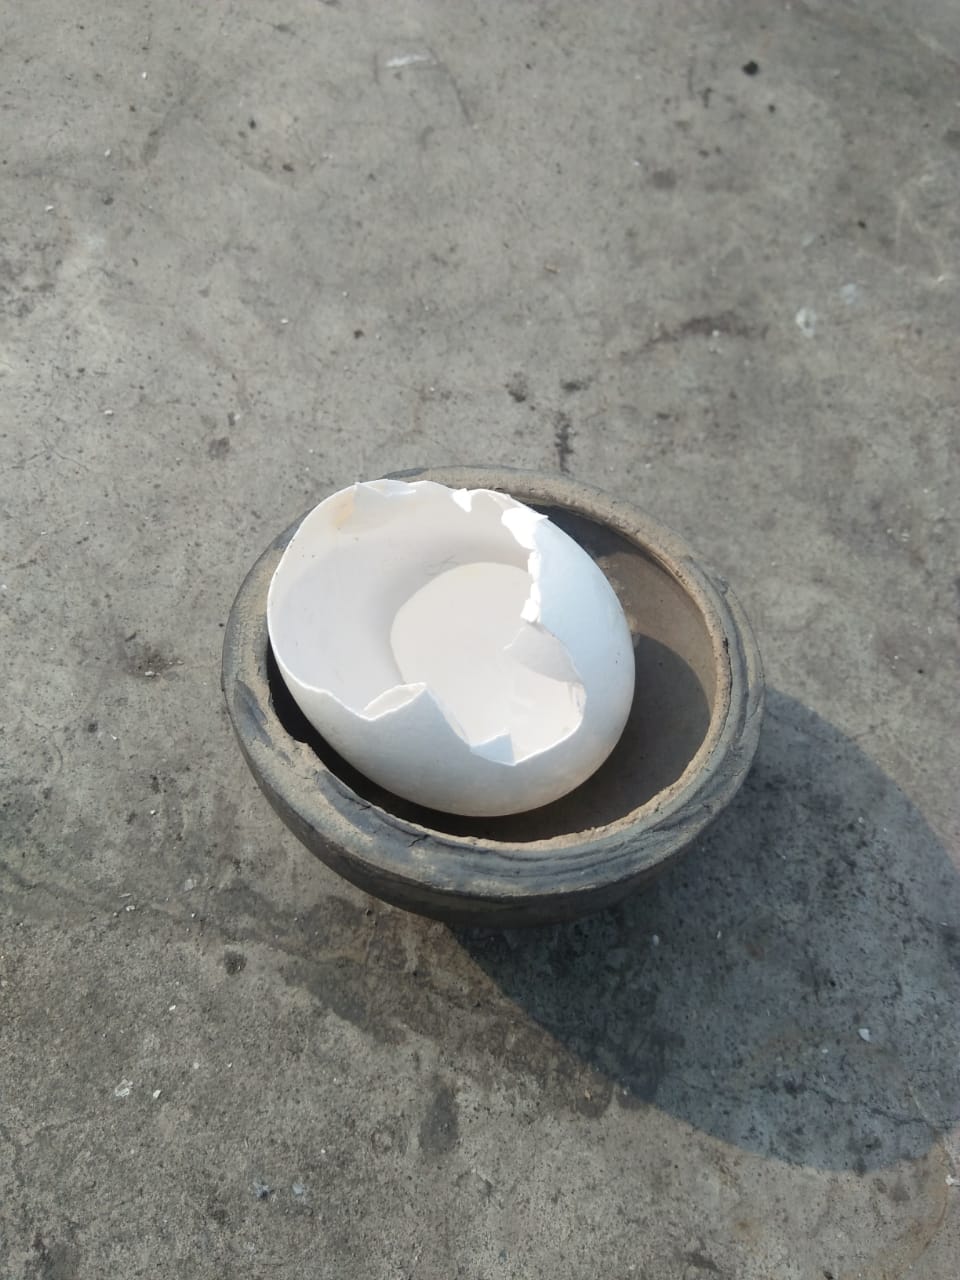
Label: eggshells